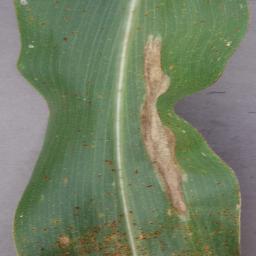
Label: Corn___Northern_Leaf_Blight